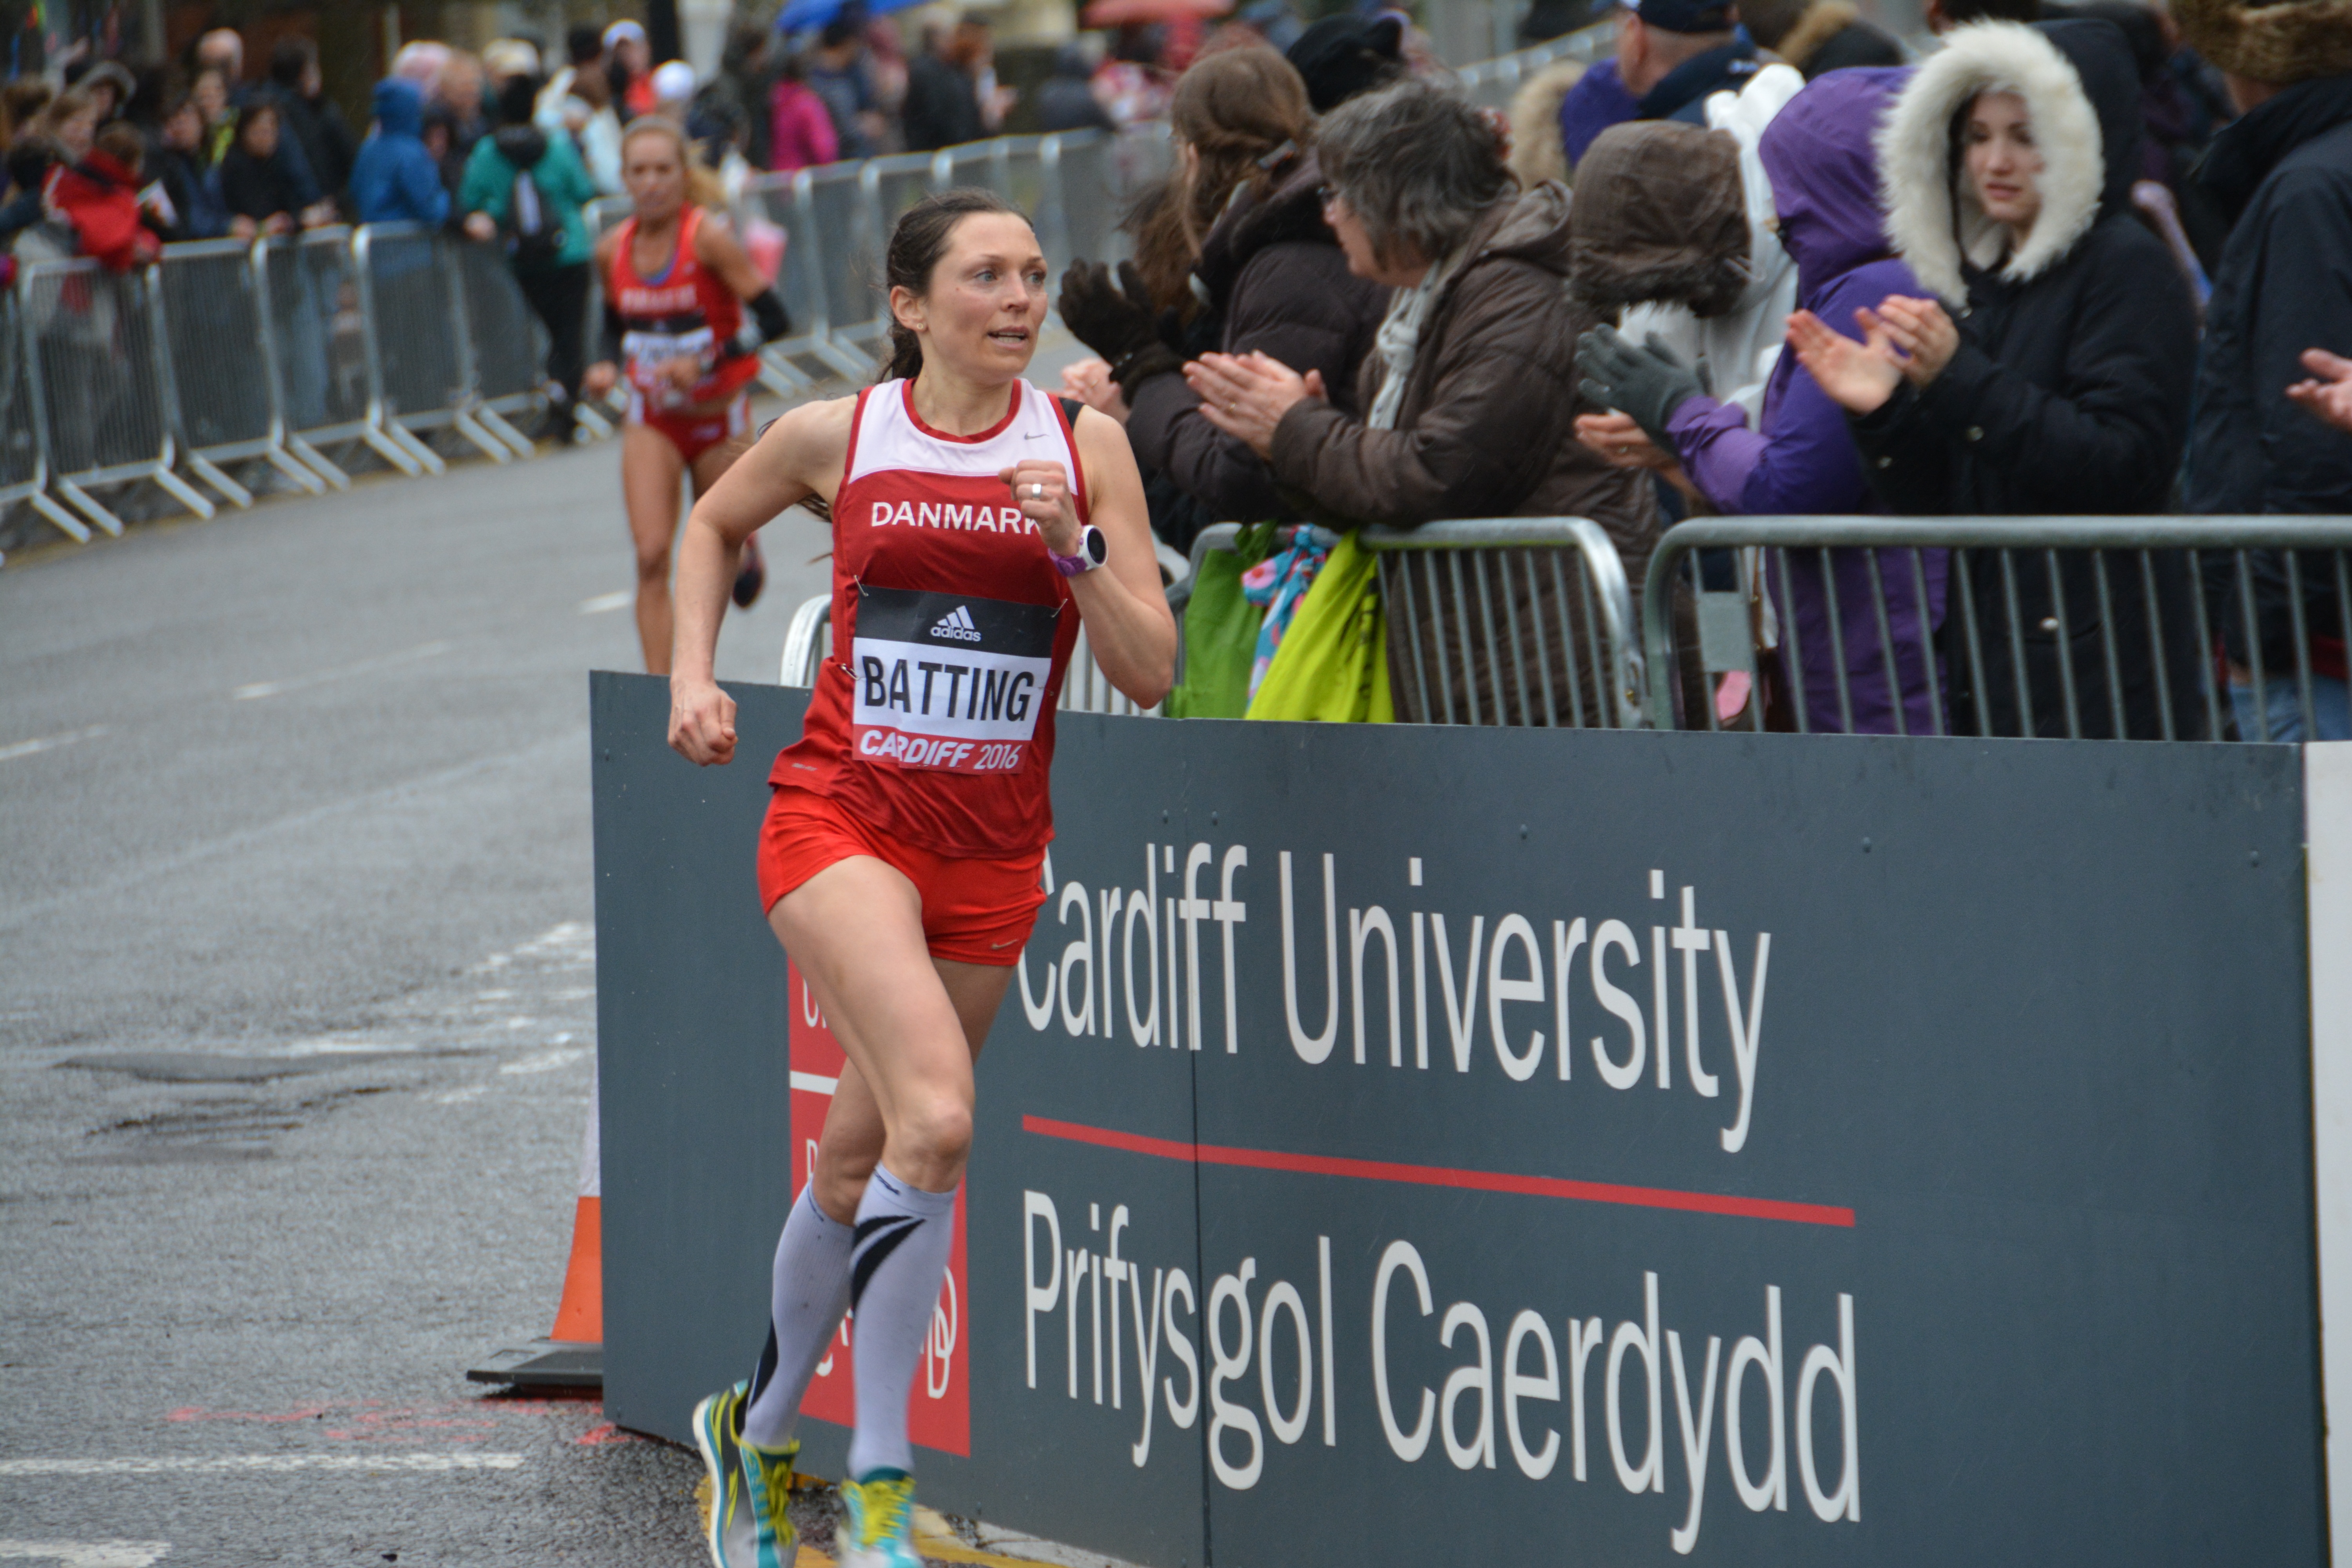
outdoor, person, woman, road, sport, running, run, recreation, motion, athletic, action, training, jogging, runner, jogger, exercise, lifestyle, healthy, fitness, workout, activity, energy, race, competition, marathon, sports, legs, fit, endurance, athlete, athletics, active, adult, outdoor fitness, running shoes, active lifestyle, physical exercise, outdoor recreation, human action, individual sports, endurance sports, duathlon, track and field athletics, long distance running, half marathon, racewalking